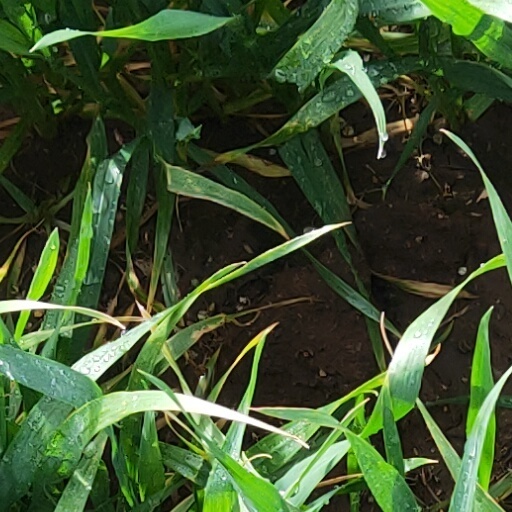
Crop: wheat